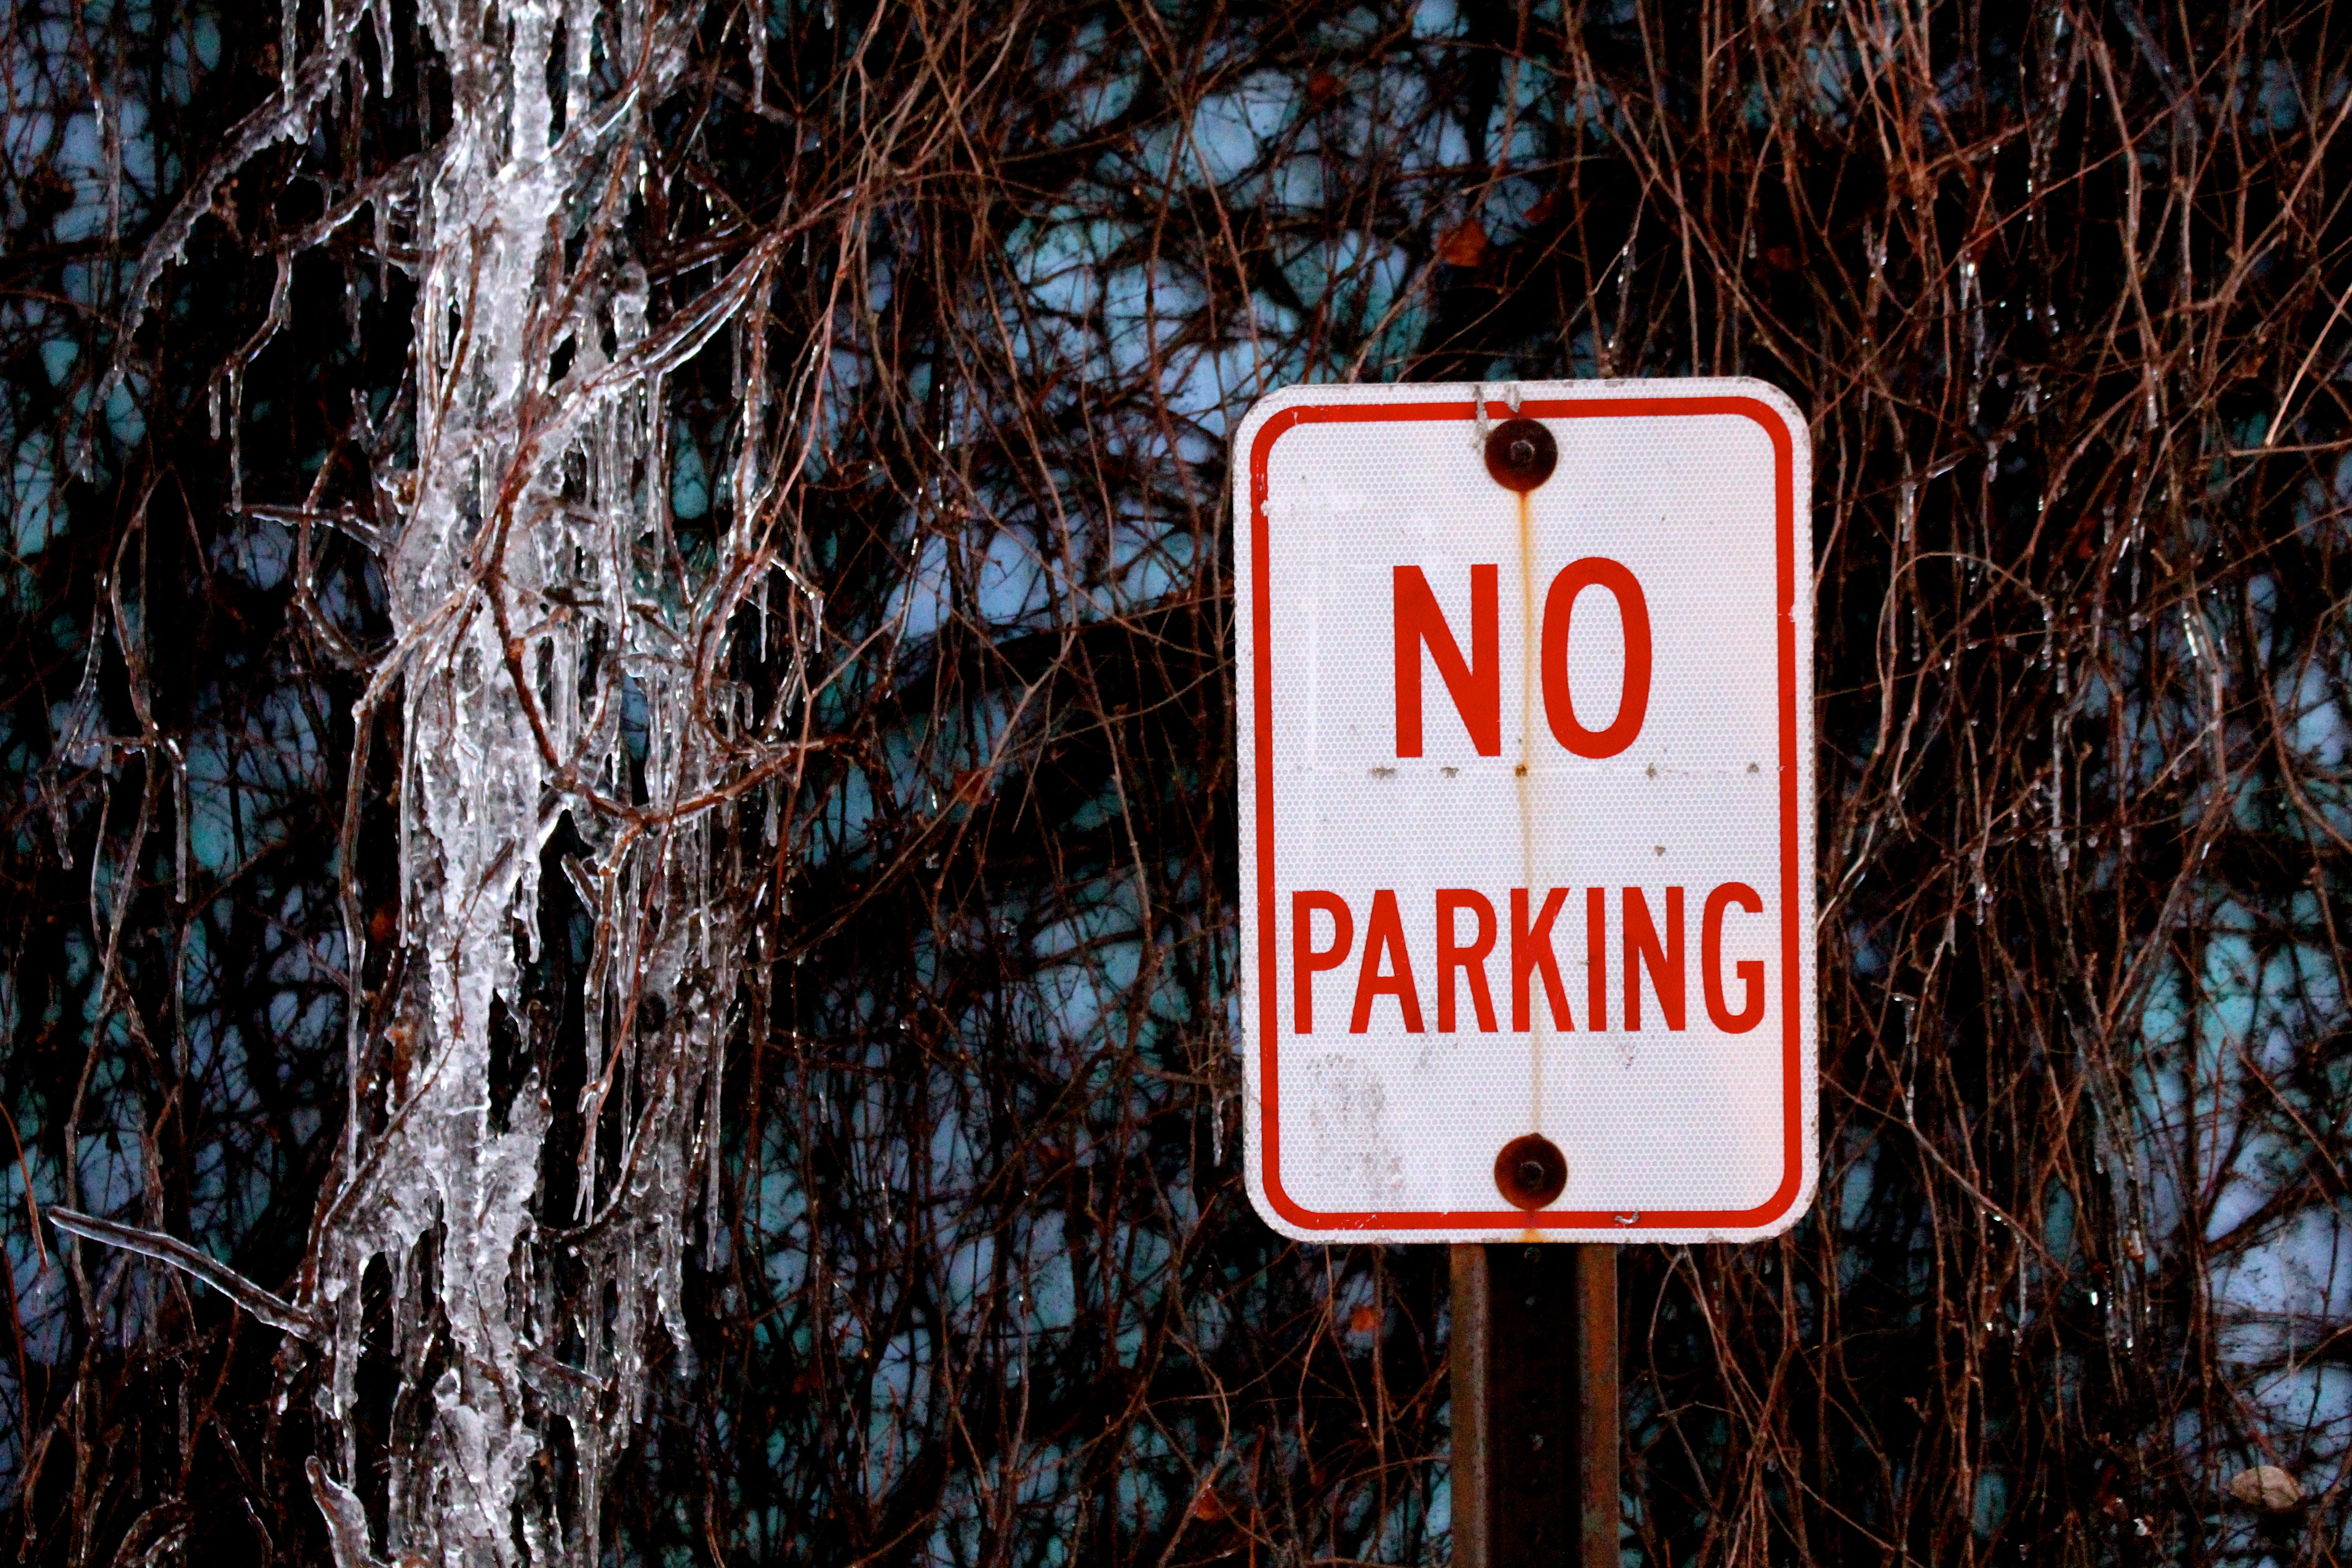
tree, snow, winter, sign, street sign, signage, traffic sign